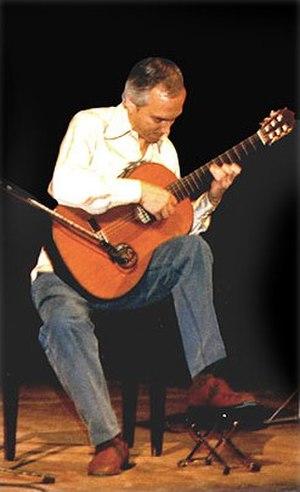
El cóndor pasa est d'abord une œuvre théâtrale musicale classée traditionnellement comme zarzuela, d'où est extrait l'air de la célèbre chanson du même nom.
John Christopher Williams est un guitariste australien né le 24 avril 1941 à Melbourne en Australie.